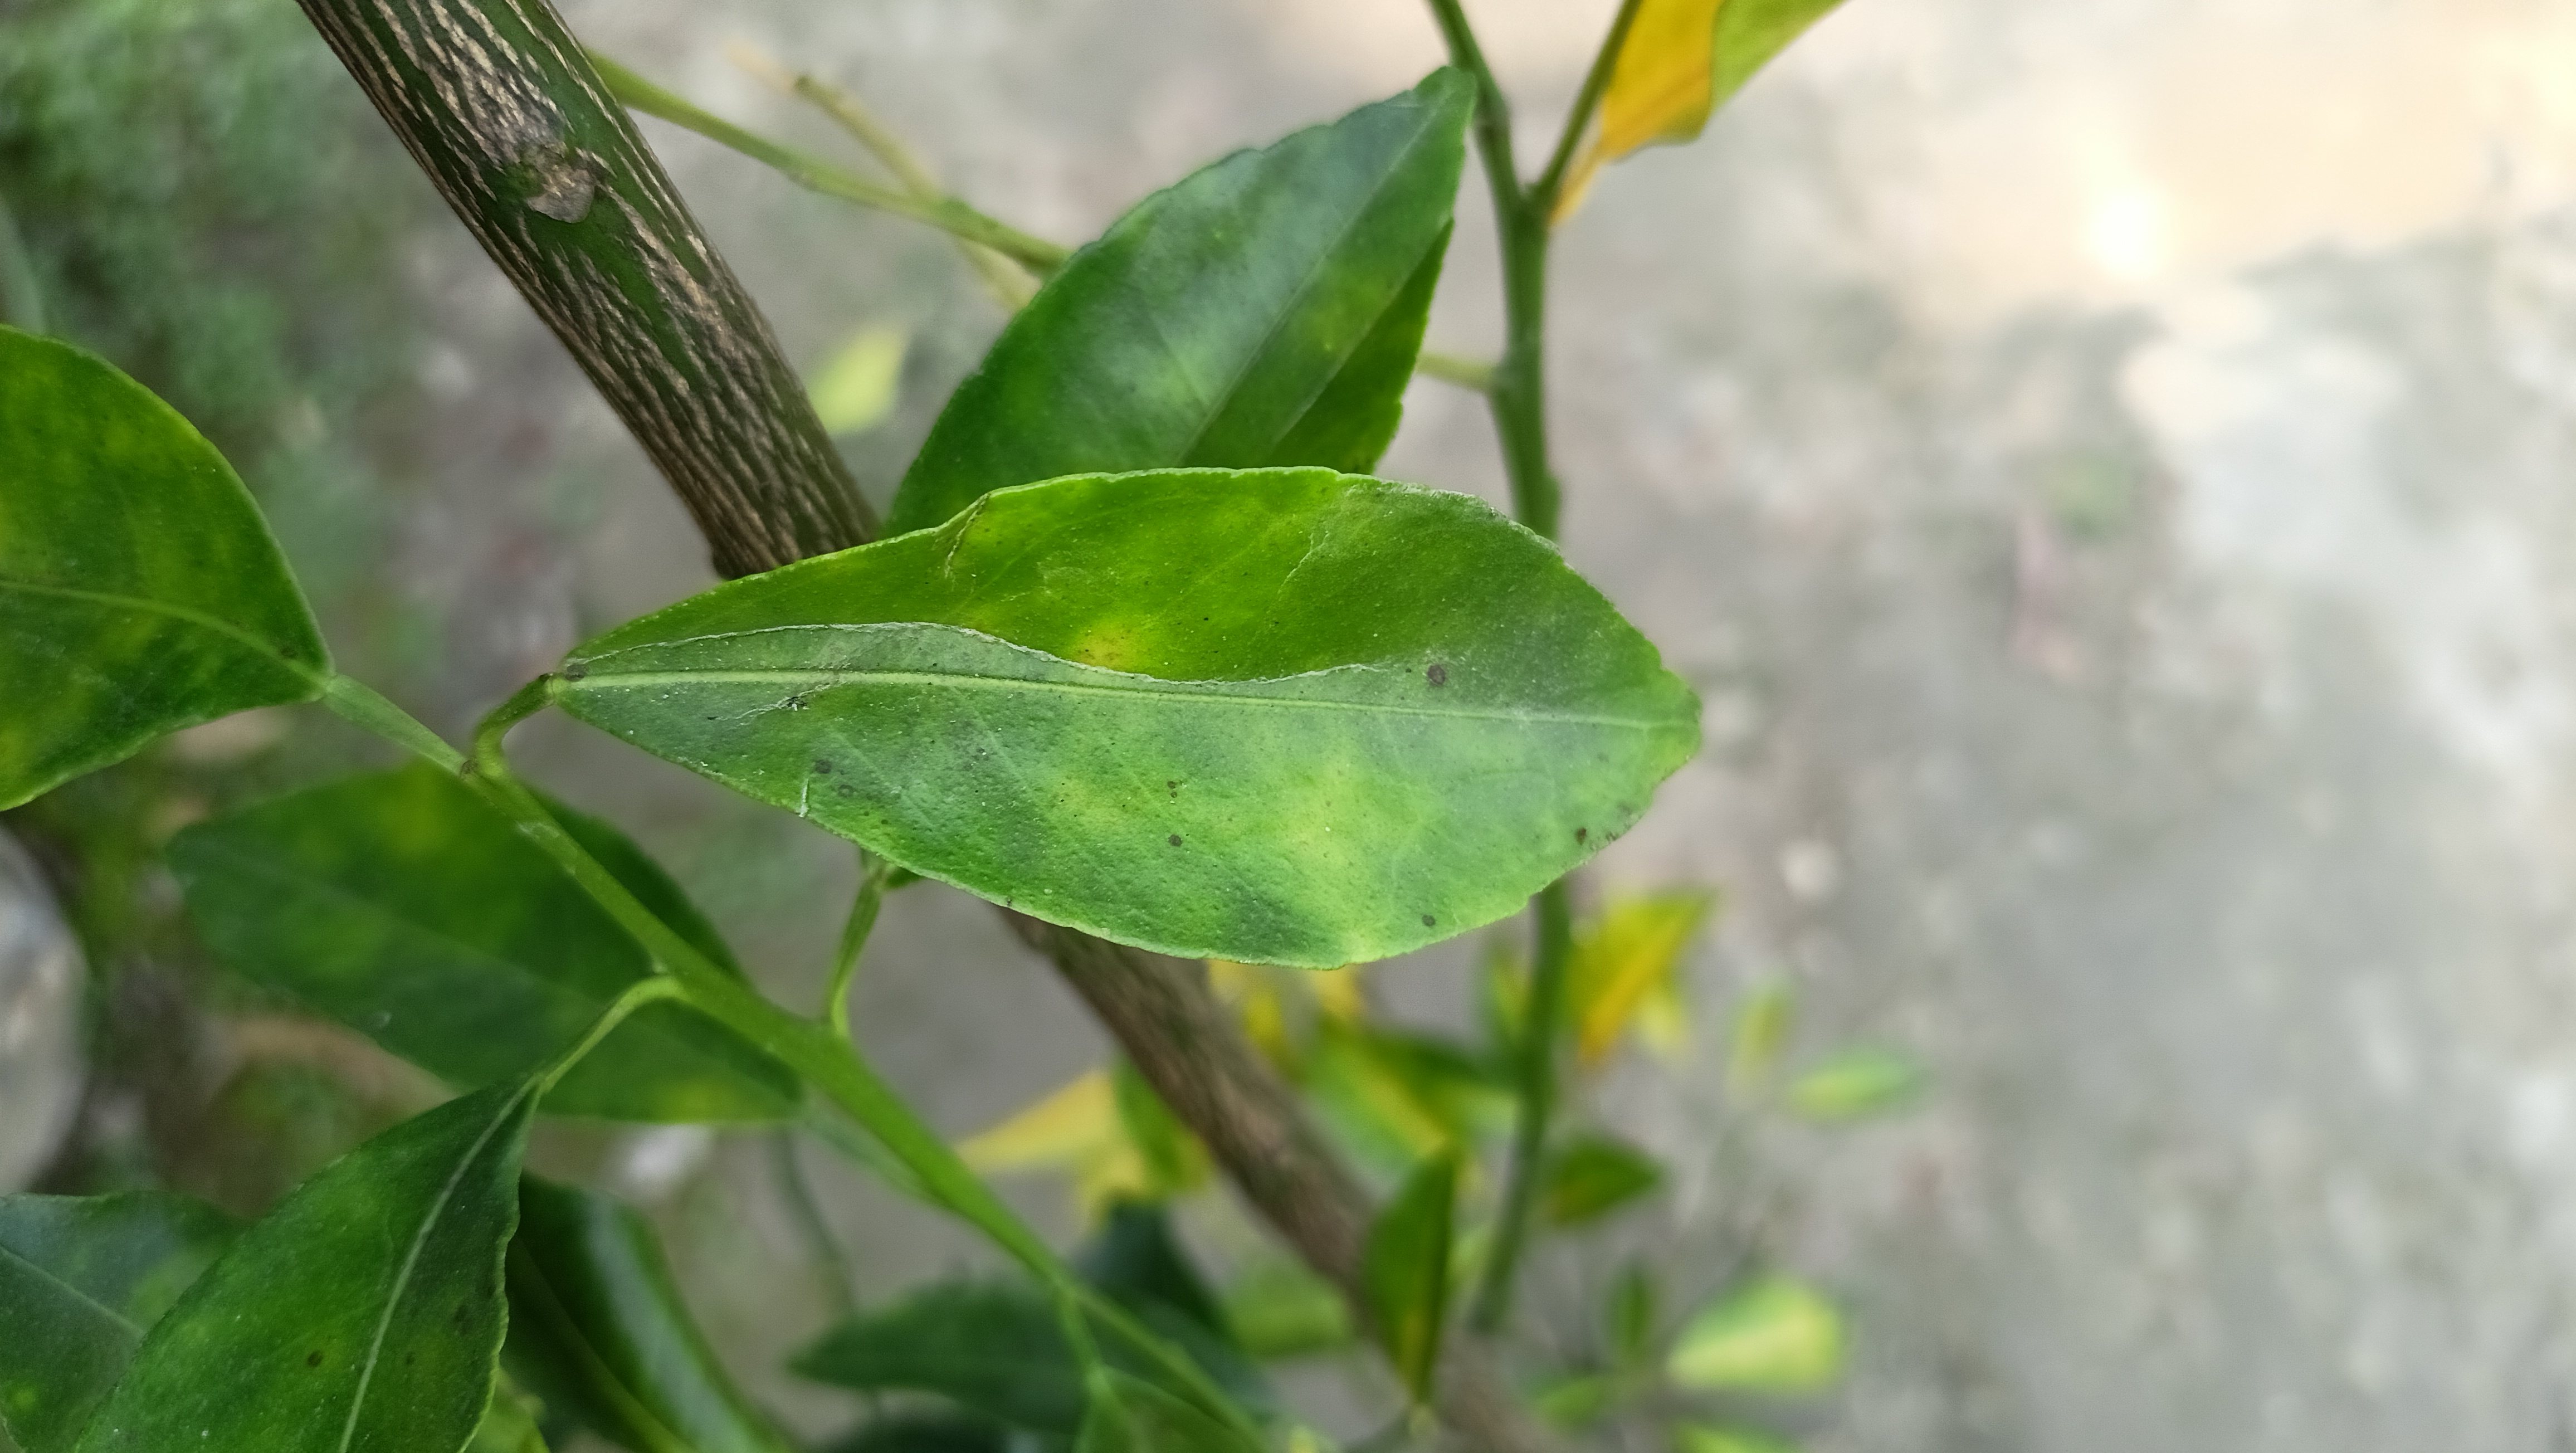
Mandarin leaf variety: Darjeling